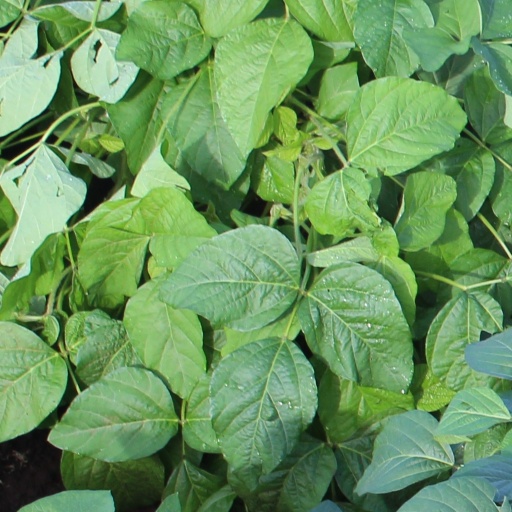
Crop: soybean